Yatton

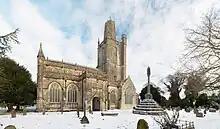
The south side of St Mary's church

St Mary's Church, in central Yatton, built around 1400, is often called the "Cathedral of the Moors" since it is so large compared to the village. The tower has three stages with diagonal weathered buttresses with crocketed pinnacles. There is a south-east hexagonal stair turret rising above the parapet with panelled sides to the top, and an open cusped parapet. There are stained glass windows with the coats of arms of local lords of the manor. It has been designated by English Heritage as a Grade I listed building. The Old Rectory was a Prebendary house, built in the 15th century and has also been designated as a Grade I listed building.